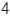
Number: 4